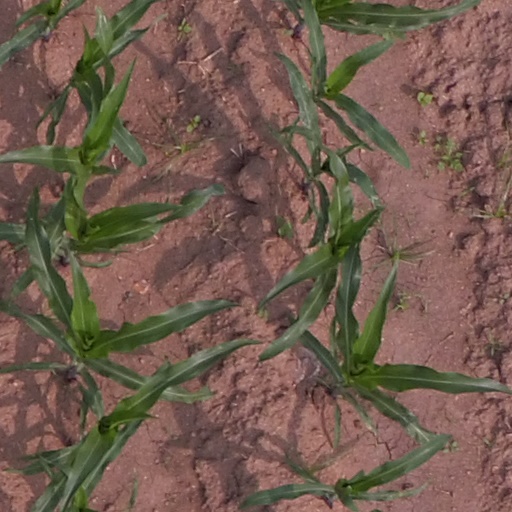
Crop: maize; corn